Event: Nepal Earthquake
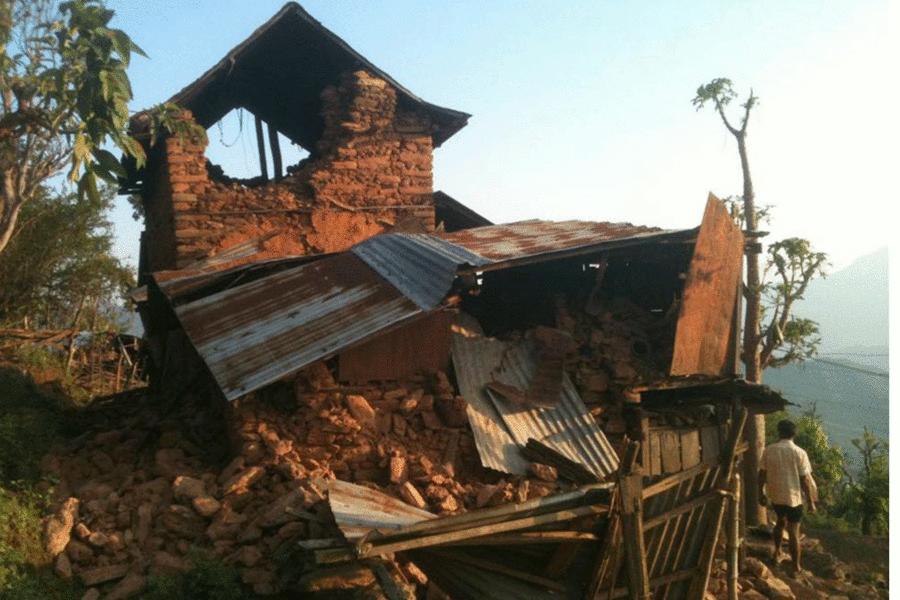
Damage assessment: damage